Henry III, Landgrave of Upper Hesse

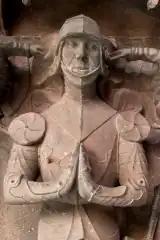
Effigy of Henry III, Landgrave of Upper-Hesse in St. Elizabeth's Church.

Henry III, Landgrave of Upper Hesse, called "the Rich" (15 October 1440 – 13 January 1483) was the second son of Louis I of Hesse and his wife Anna of Saxony.